Shot clock

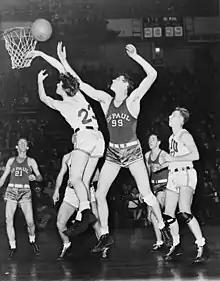
Stall tactics to limit big man George Mikan (#99) led to the shot clock's creation by the NBA.

The NBA had problems attracting fans (and positive media coverage) before the shot clock's inception. Teams in the lead were running out the clock, passing the ball incessantly and turning games into low-energy and defensive stalemates. The trailing team could do nothing but attempt to rebound or commit fouls to recover possession following a free throw. Frequent low-scoring games with many fouls bored fans. The most extreme case occurred on November 22, 1950, when the Fort Wayne Pistons defeated the Minneapolis Lakers by a record-low score of 19–18, including 3–1 in the fourth quarter. The Pistons held the ball for minutes at a time without shooting (they attempted 13 shots for the game) to limit the impact of the Lakers' dominant George Mikan. It led the "St. Paul Dispatch" to write, "[The Pistons] gave pro basketball a great black eye." NBA President Maurice Podoloff said, "In our game, with the number of stars we have, we of necessity run up big scores." A few weeks after the Pistons/Lakers game, the Rochester Royals and Indianapolis Olympians played a six-overtime game with only one shot in each overtime: in each overtime period, the team that had the ball first held it for the entirety of the period before attempting a last-second shot. The NBA tried several rule changes in the early 1950s to speed up the game and reduce fouls before eventually adopting the shot clock.